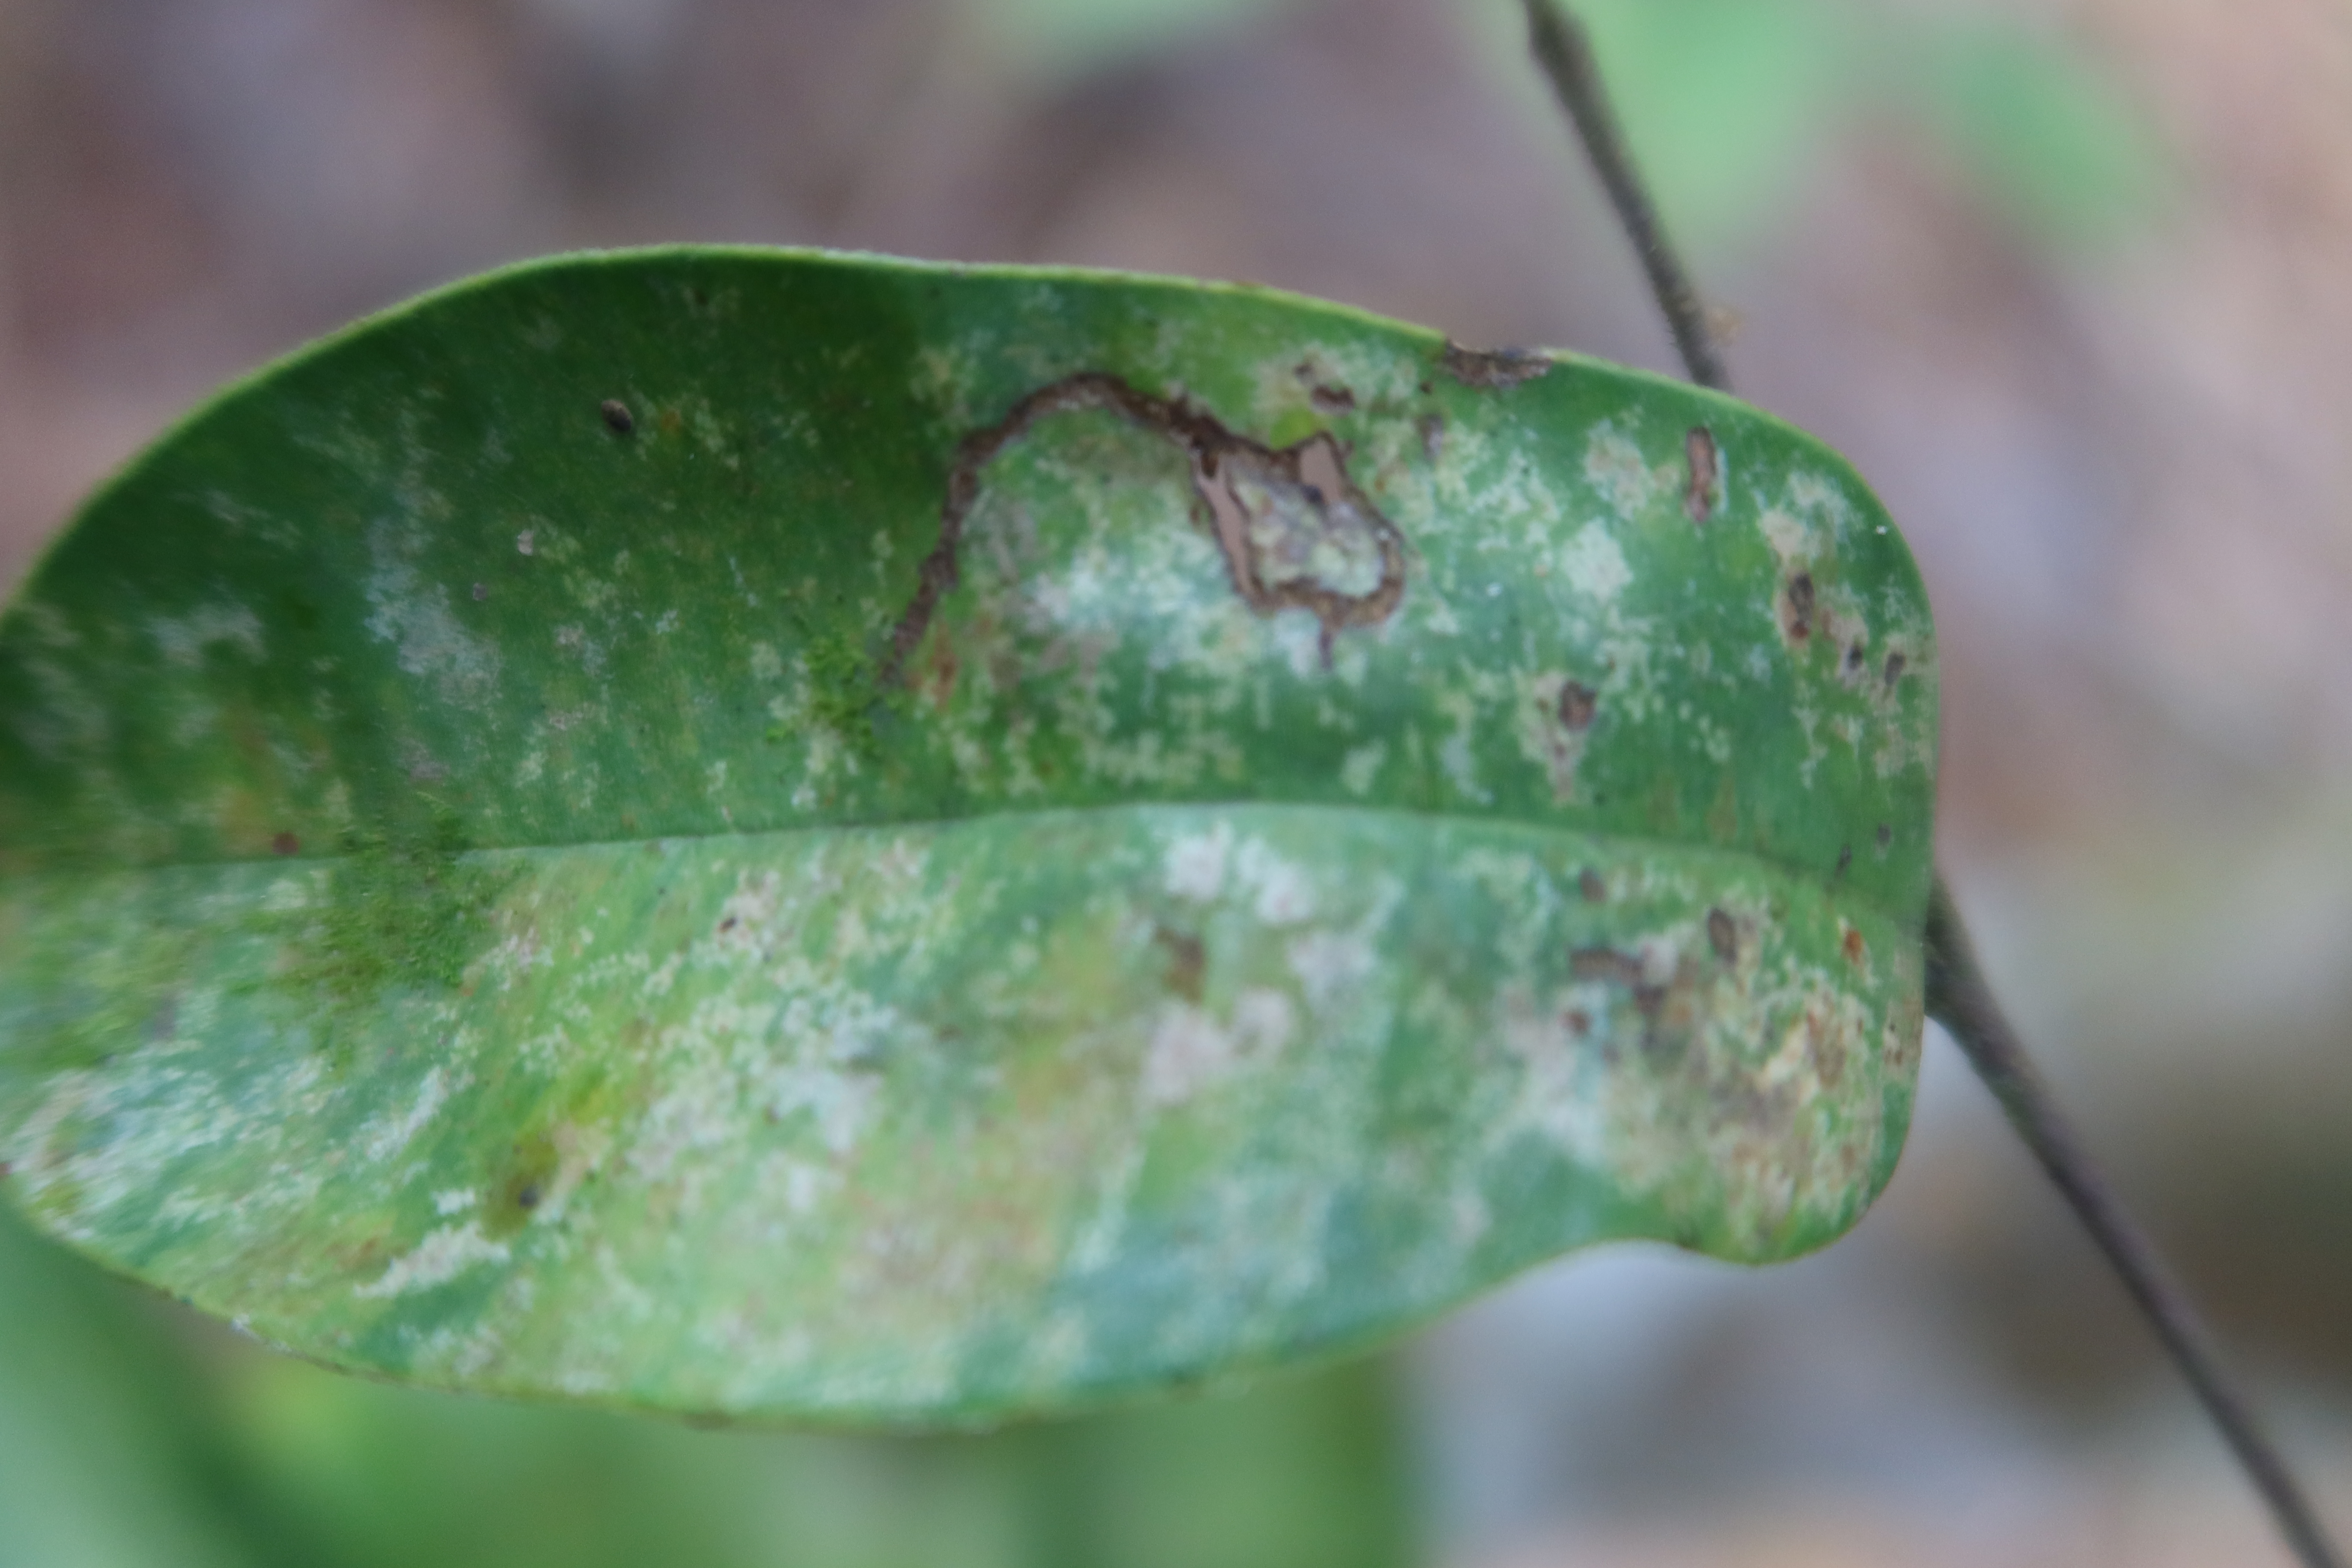
Label: Powdery mildew